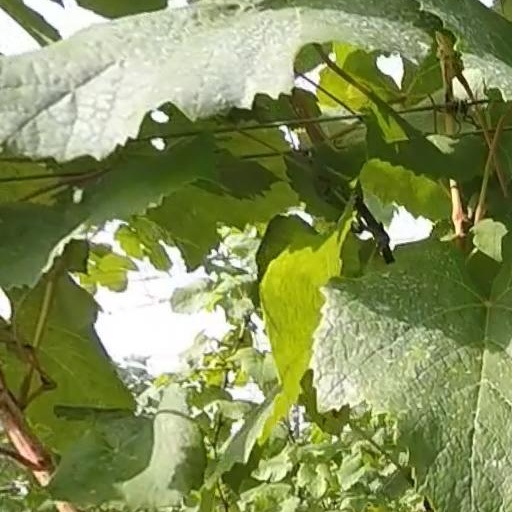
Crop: grape